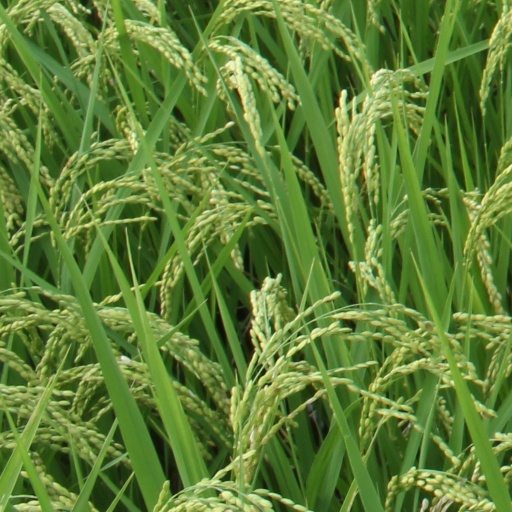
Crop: rice